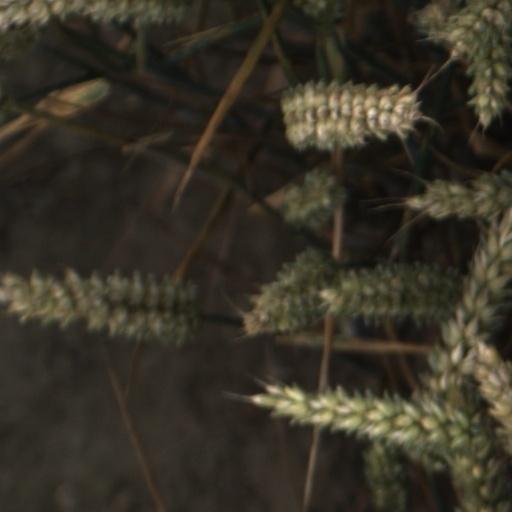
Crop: wheat